Southern Ridges

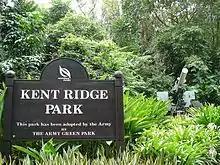
Kent Ridge Park

There are 3 parks that are connected to each other: Mount Faber, Telok Blangah Hill Park and the Kent Ridge Park.